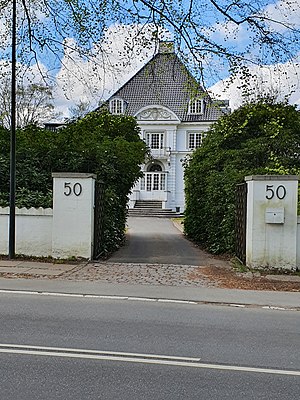
Olsen-bandens sidste bedrifter / Trivia
Huset i Klampenborg, som tjener som udvendig kulisse for Hallandsens villa i Schweiz
Klampenborgvej 50, 2930 Klampenborg
Olsen-Bandens sidste bedrifter er en dansk film fra 1974. Denne film er den 6. i rækken af Olsen-banden-film. Ove Sprogøe modtog Bodilprisen for bedste mandlige hovedrolle i 1975 for sin rolle som Egon Olsen.